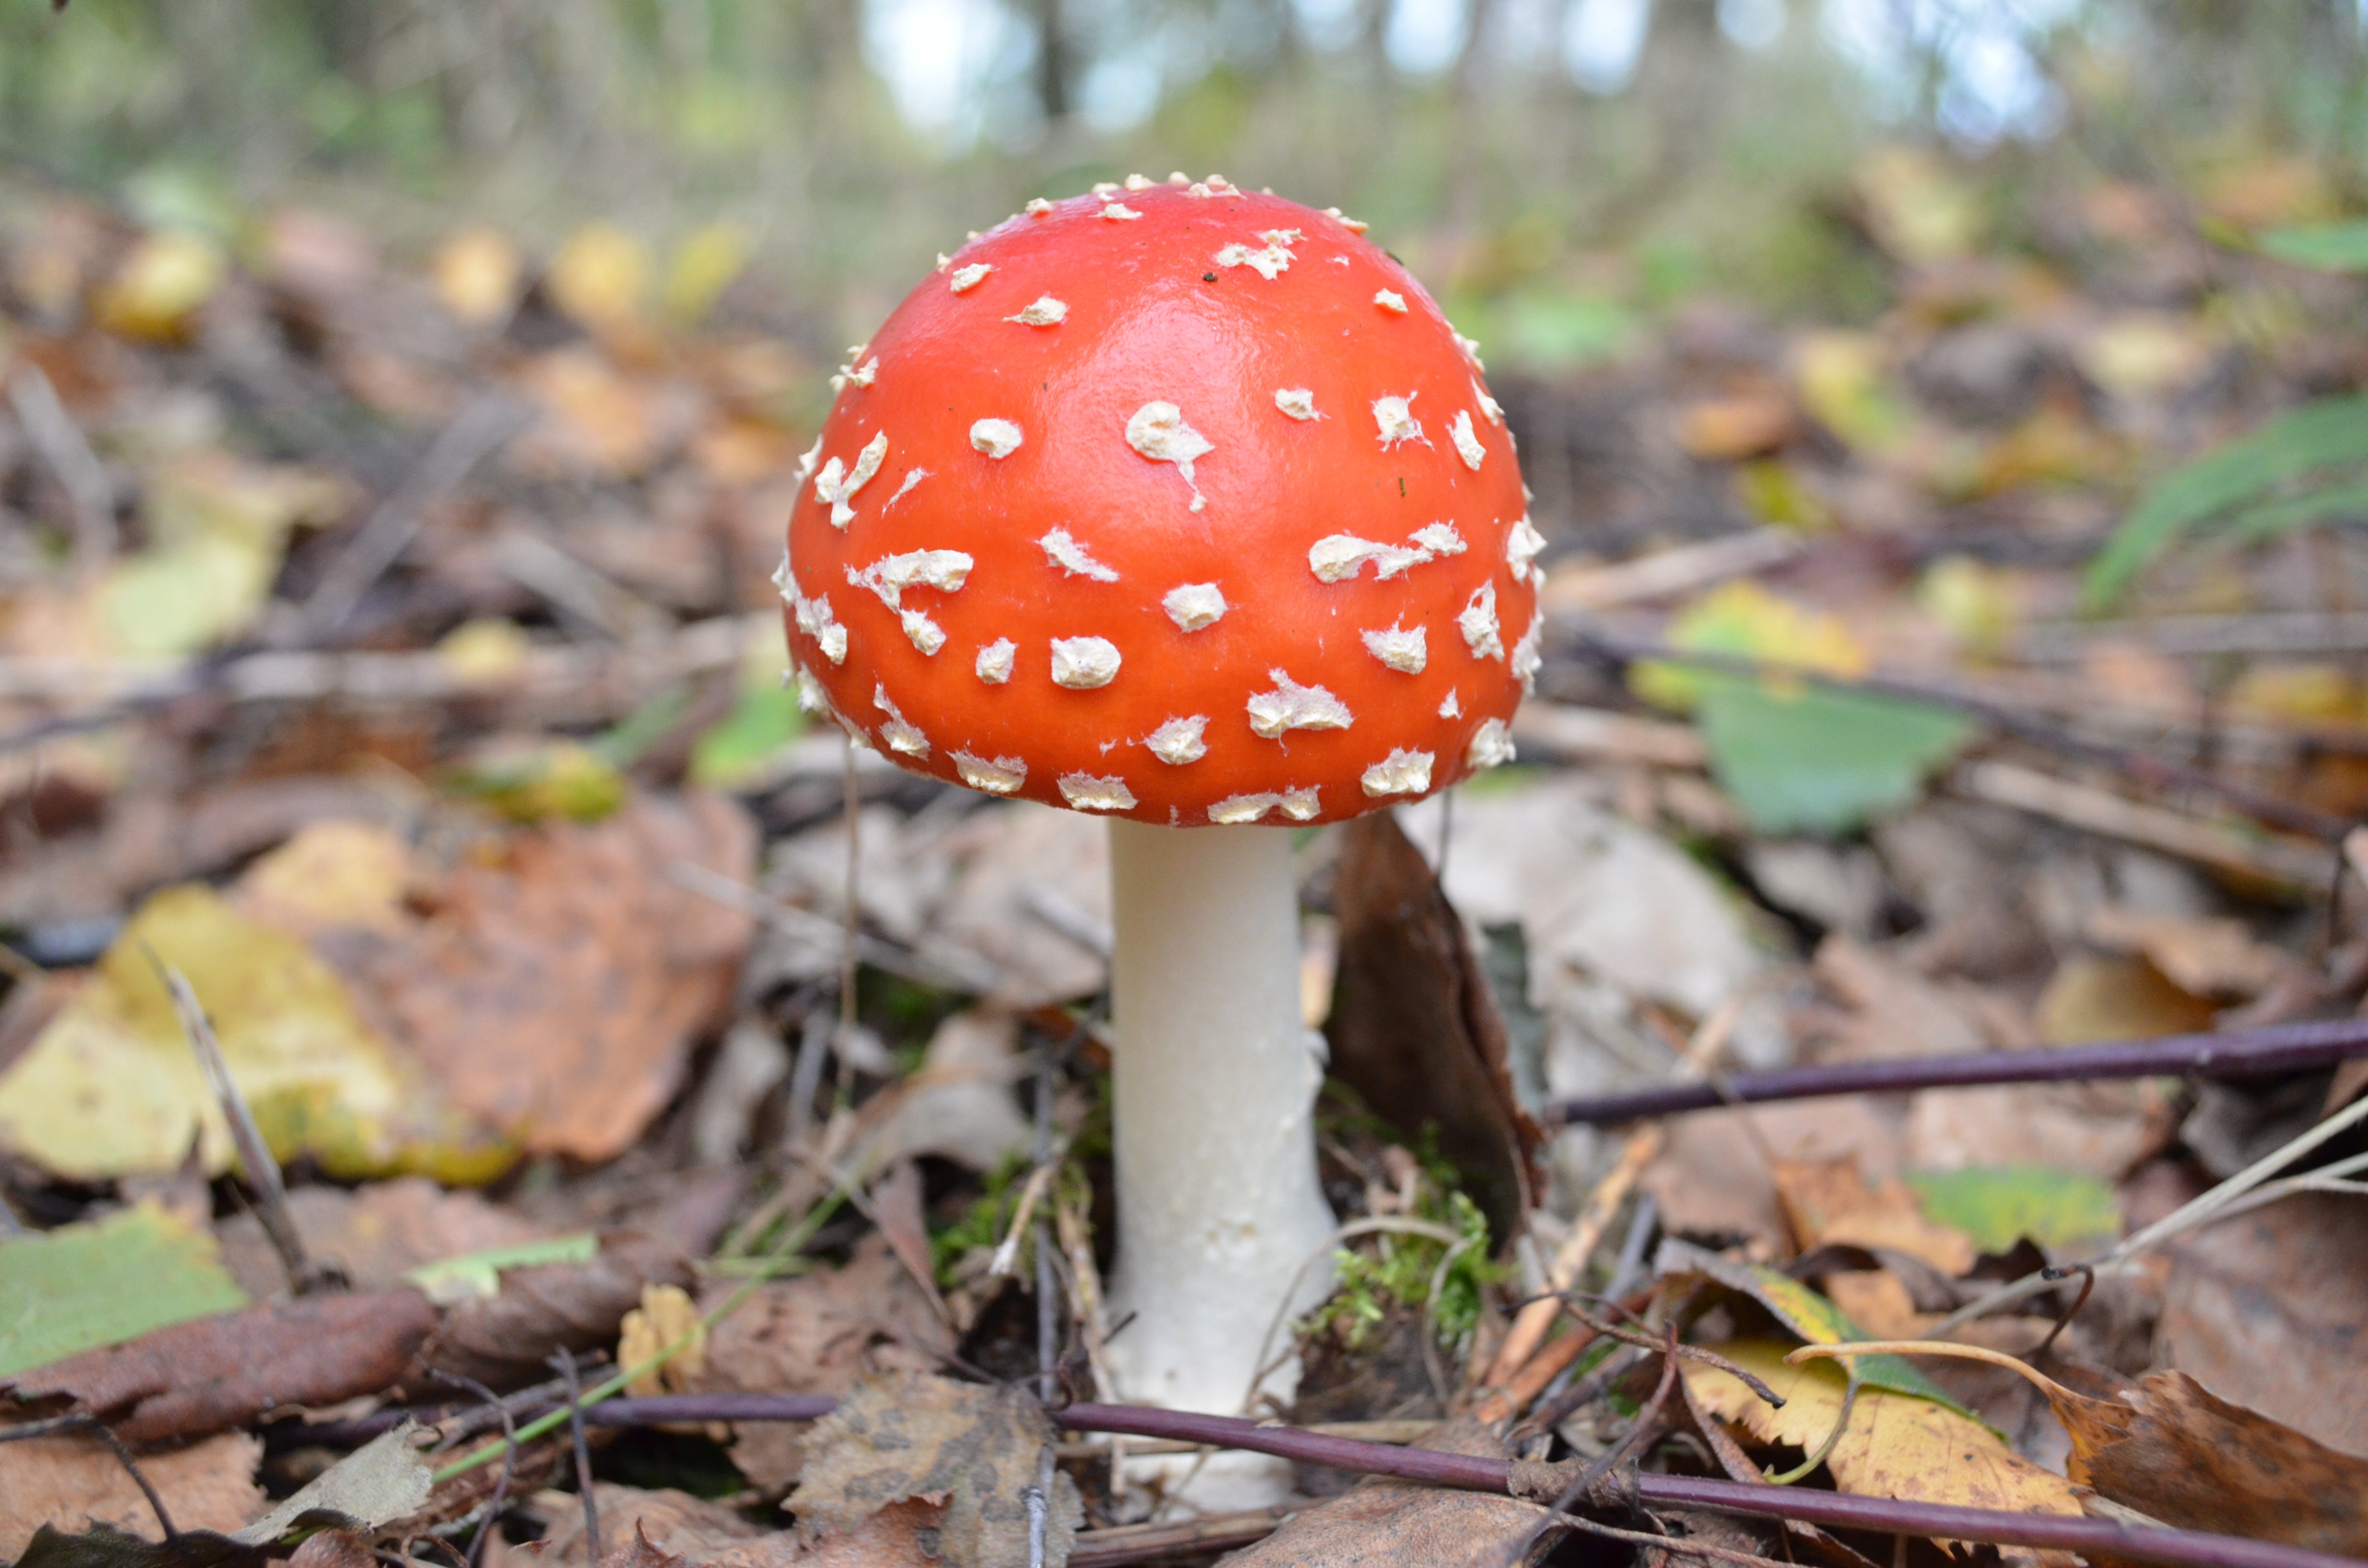
landscape, tree, nature, forest, grass, branch, foliage, green, birch, autumn, mushroom, fungus, vegetation, amanita, woodland, agaric, bolete, spacer, edible mushroom, medicinal mushroom, agaricomycetes, agaricaceae, penny bun